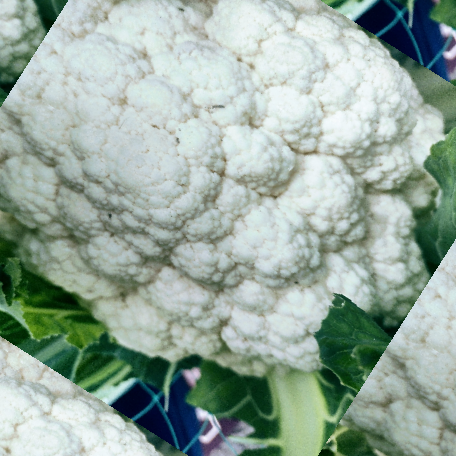
Label: Disease Free